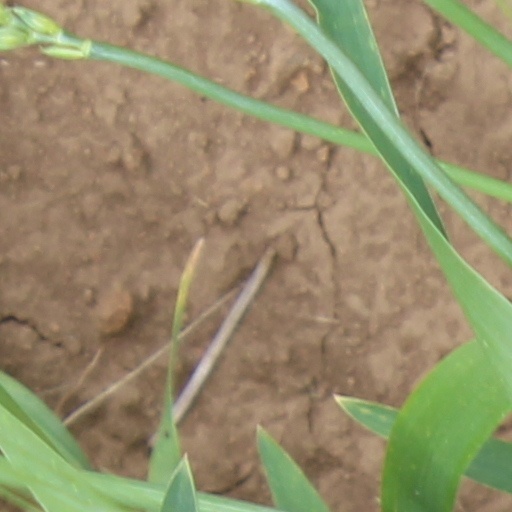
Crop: wheat